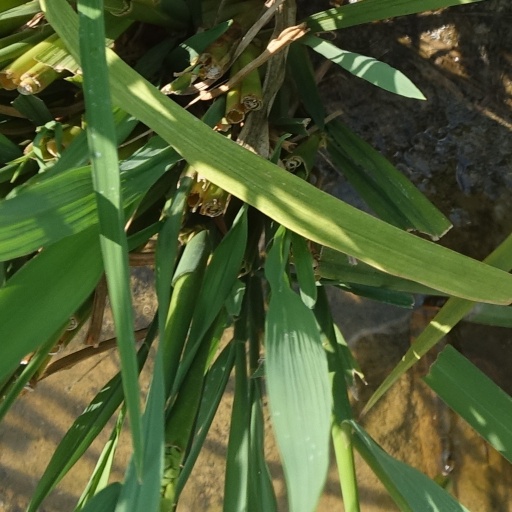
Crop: rice